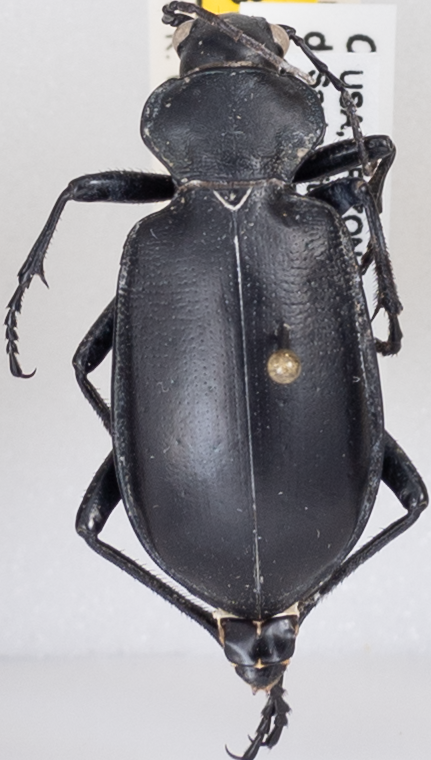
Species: Calosoma peregrinator
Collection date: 2021-08-10
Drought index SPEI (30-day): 2.09
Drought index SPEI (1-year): -0.668
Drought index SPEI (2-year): -0.926